Walt Disney World Speedway

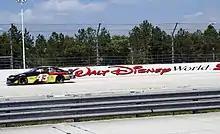
A student practicing at Walt Disney World Speedway in 2010

The track was a three-turn tri-oval, designed by Indianapolis Motor Speedway chief engineer Kevin Forbes, and the location was chosen in September 1994 by Greg Ruse of Buena Vista Construction. The track was situated on a triangular plot of land adjacent to the Magic Kingdom's parking lot near Disney's Polynesian Resort. Plans for the track were first announced on January 23, 1995. The track was designed to fit within the boundaries of the existing infrastructure, requiring minimal rerouting of existing roads.